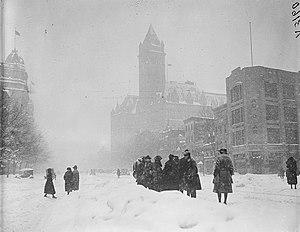
Le climat de la ville de Washington est considéré comme subtropical humide avec le code Cfa dans la classification de Köppen.